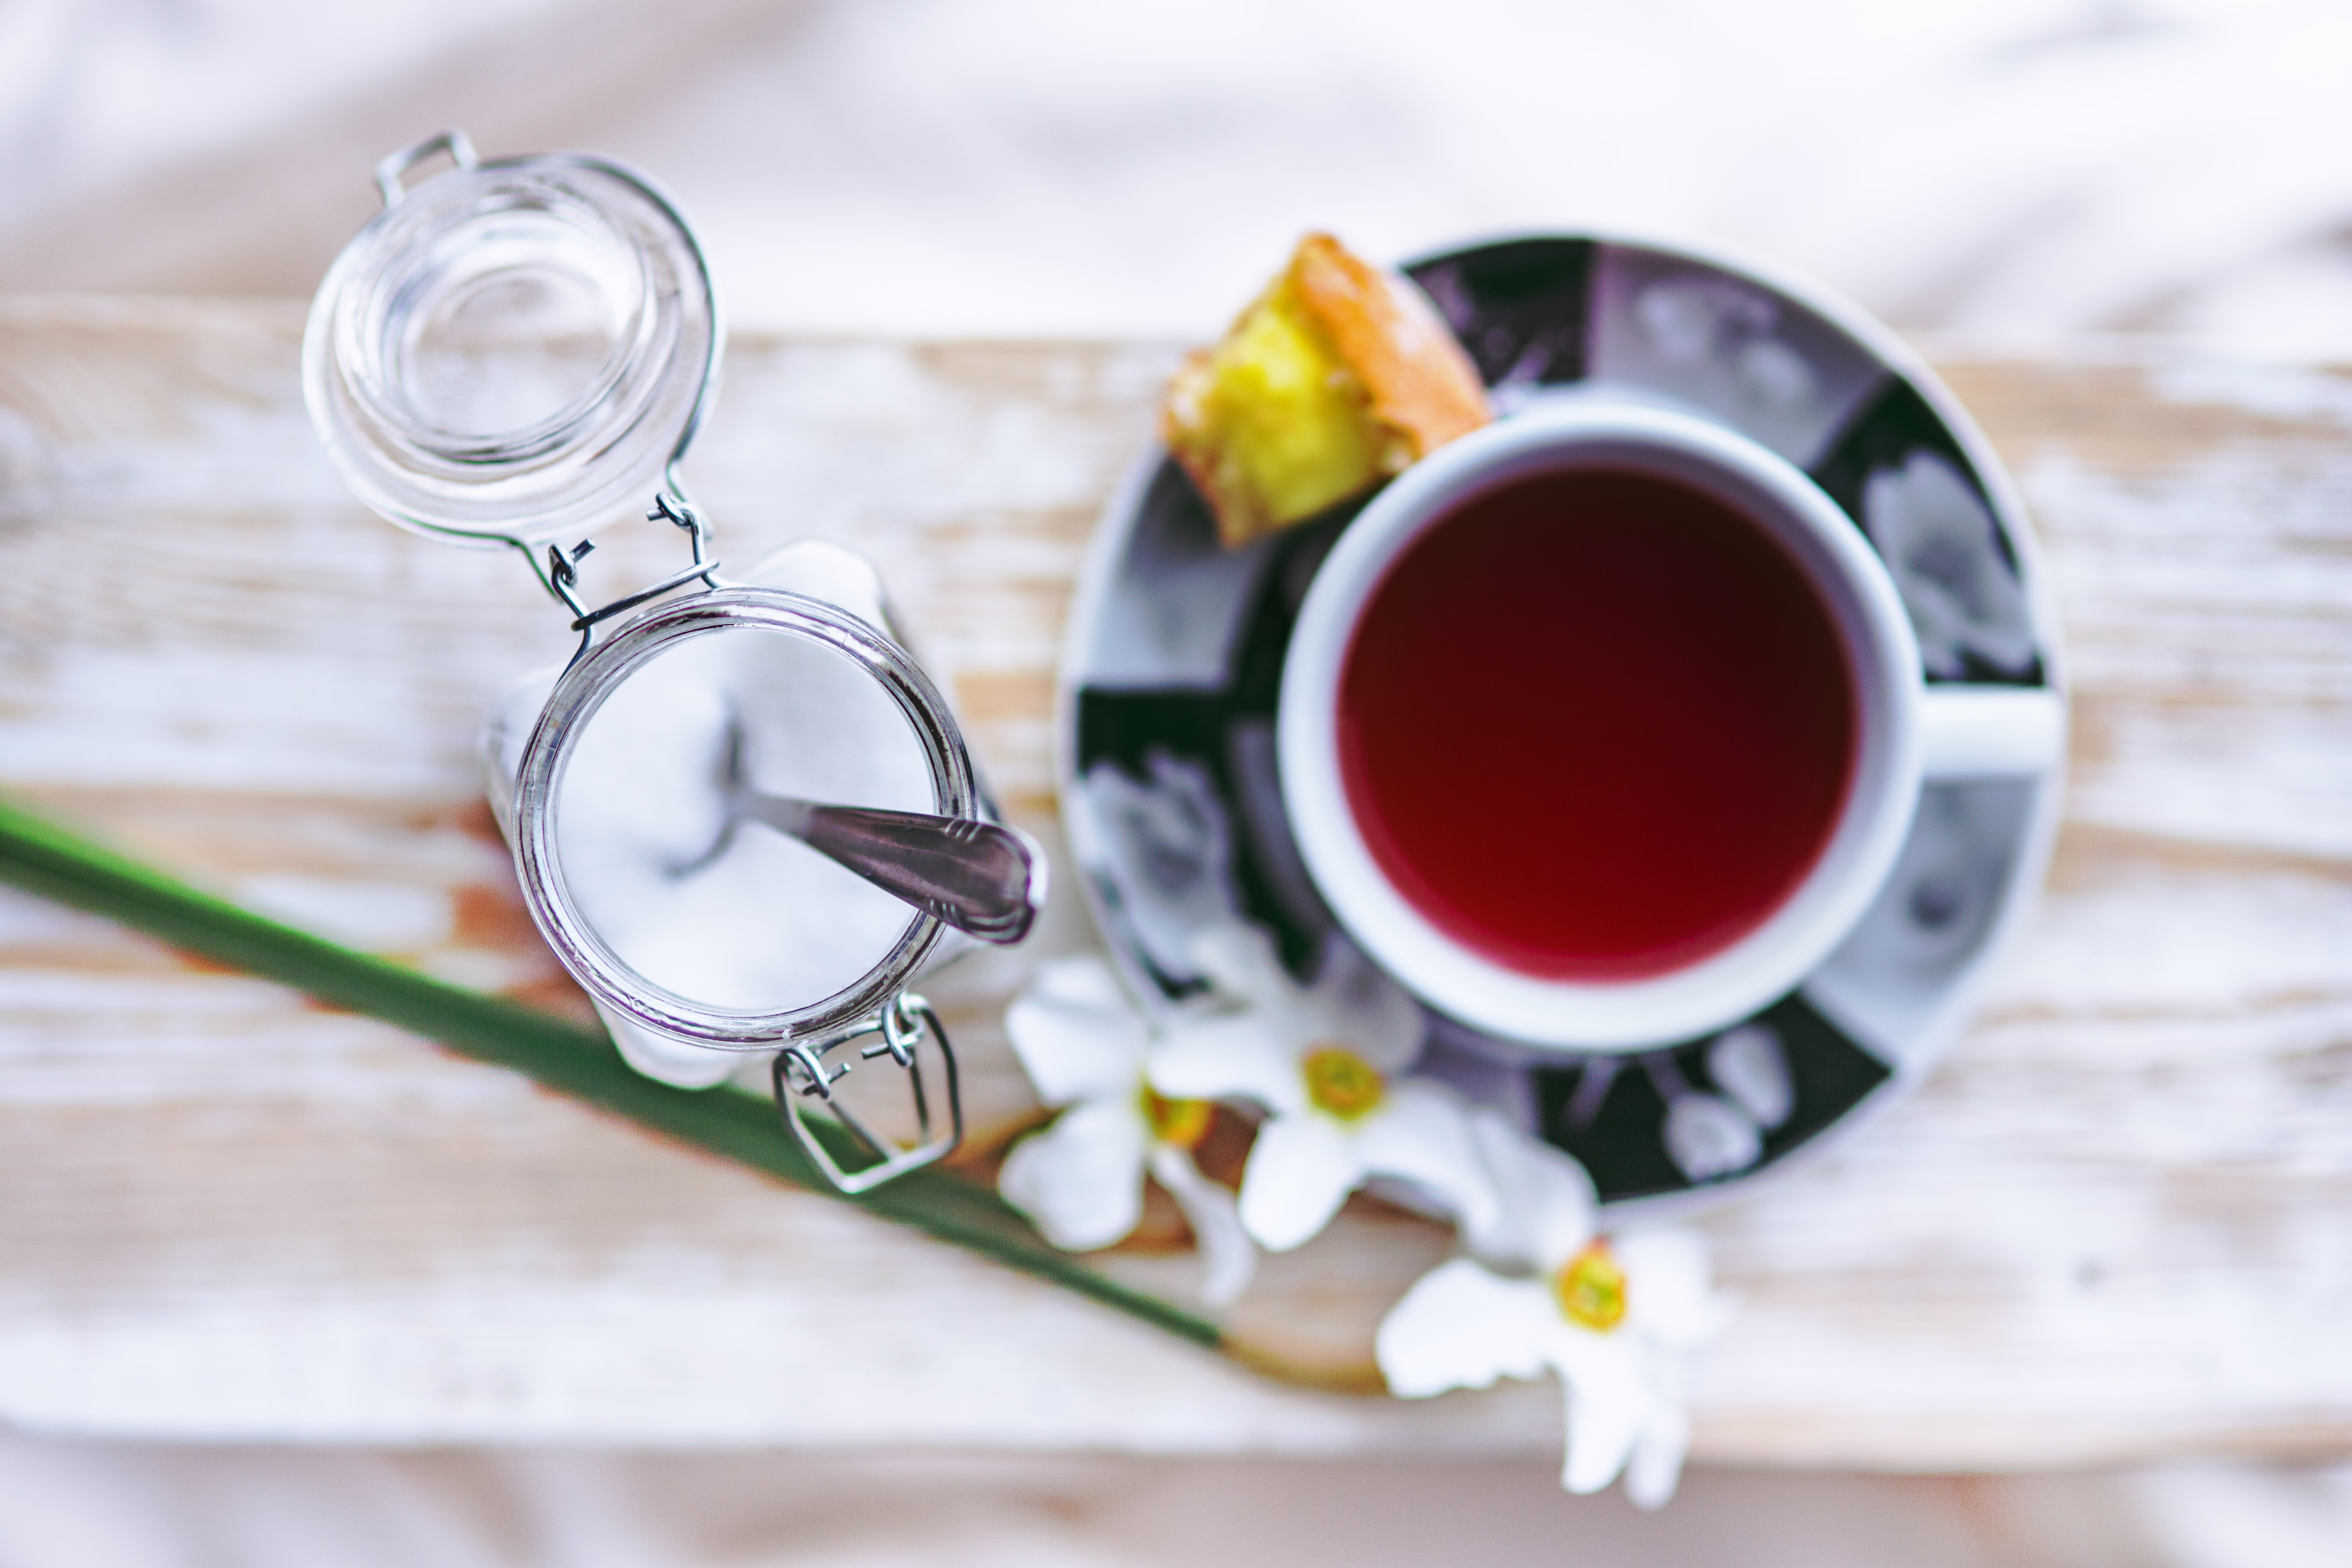
tea, flower, cup, meal, food, produce, breakfast, sugar